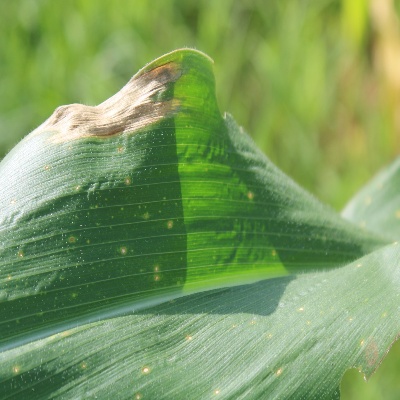
Crop: Maize
Condition: leaf blight